Flame

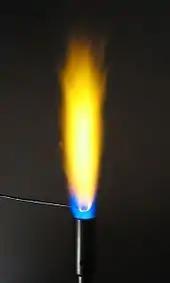
A flame test for sodium. The yellow color in this gas flame does not arise from the black-body emission of soot particles (as the flame is clearly a blue premixed complete combustion flame) but instead comes from the spectral line emission of sodium atoms, specifically the very intense sodium D lines.

When looking at a flame's temperature there are many factors which can change or apply. An important one is that a flame's color does not necessarily determine a temperature comparison because black-body radiation is not the only thing that produces or determines the color seen; therefore it is only an estimation of temperature. Other factors that determine its temperature are: